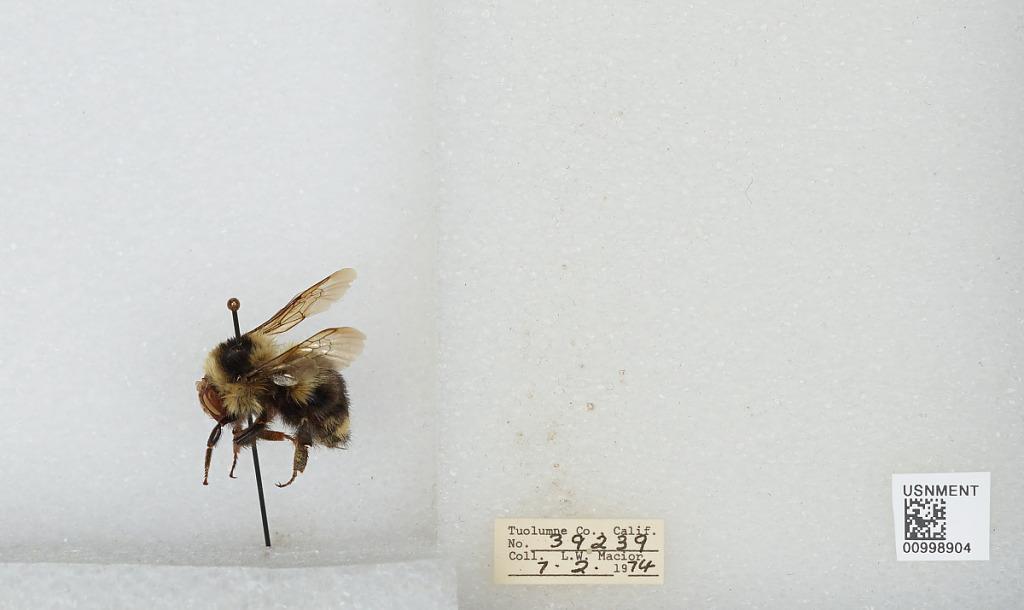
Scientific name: Bombus (Cullumanobombus) rufocinctus Cresson
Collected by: L. Macior
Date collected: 1974-7-2
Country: United States
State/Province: California
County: Tuolumne
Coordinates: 38.02, -119.93